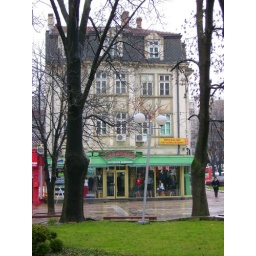
An old building in central Pleven, near the main square. There's a small trade centre on the ground floor.